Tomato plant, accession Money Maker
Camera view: tilt-top (135 deg); turntable rotation: 60 degrees
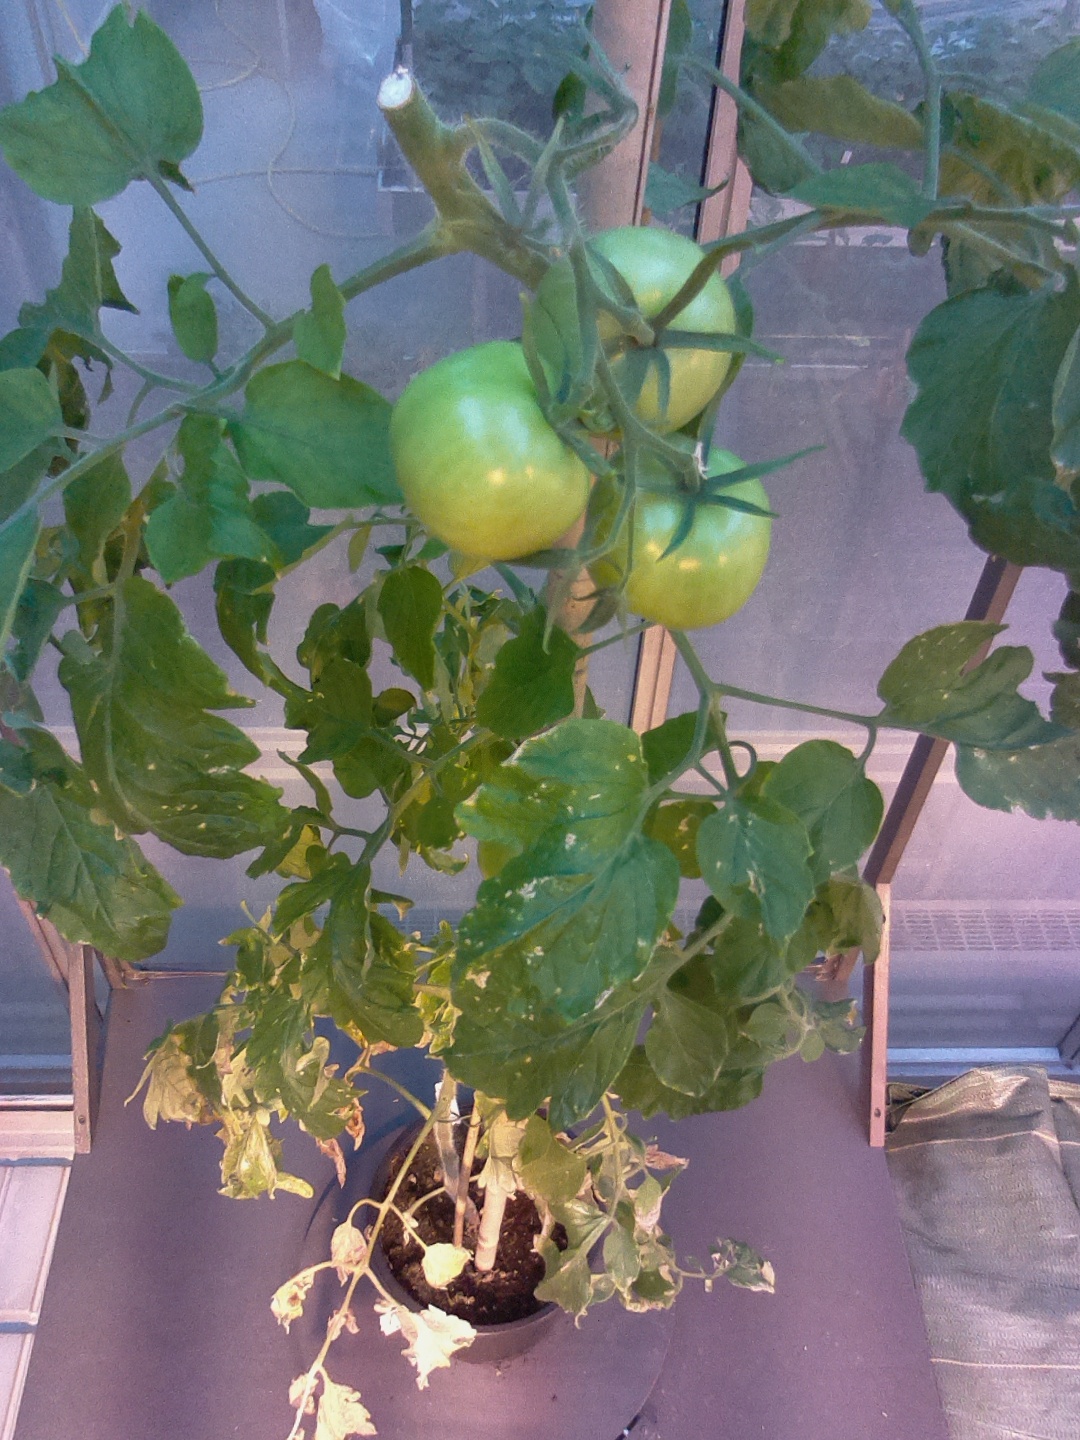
BBCH growth stage 78: 80% -90% of final fruit size